1983–1986 Kurdish rebellions in Iraq

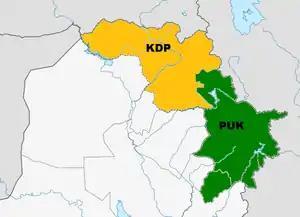
KDP and PUK controlled areas of Kurdistan

The decree of amnesty did not bring any gains for the Kurdish front nor did it redistribute Kurdish powers or representation in the Iraqi government. After al-Anfal and the post-rebellion oppression the Kurds did not engage in further resistance, instead the leaders tried more diplomatic means to engage the Ba'ath in coming to a consensus on the status of Iraqi Kurdistan. No progress was made in the diplomatic realm either. Inter-factional issues between the KDP and PUK were continually on the rise and prevented any progress in Kurdish autonomy. These internal issues degenerated into civil war in the 1990s, after the KDP and PUK took control of part of northern Iraq following the Gulf War (see Iraqi Kurdish Civil War).